Jarrett Bellini

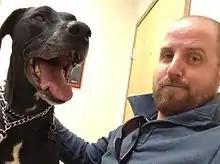
Bellini with his dog Mikey

In January 2004, Bellini joined CNN in Atlanta, and in June 2006 began writing and hosting a video podcast called "The Gryst" on CNN.Com. On July 26, 2007, after 57 episodes, "The Gryst" officially became "News of the Absurd". In April 2009, Bellini began hosting a regular "Daily Distraction" segment for CNN.com LIVE, sharing interesting and offbeat web videos. Both "News of the Absurd" and "Daily Distraction" aired on CNN.com until November 2009.